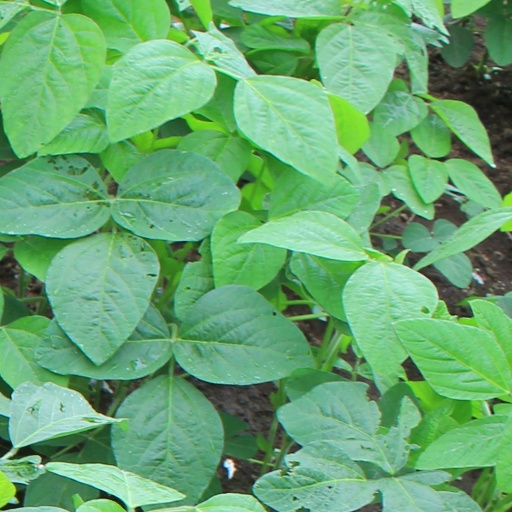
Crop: soybean